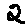
Label: 2